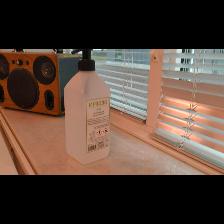
Label: NonHuman